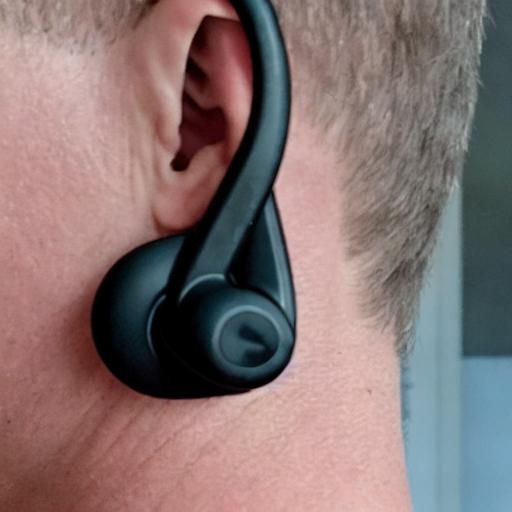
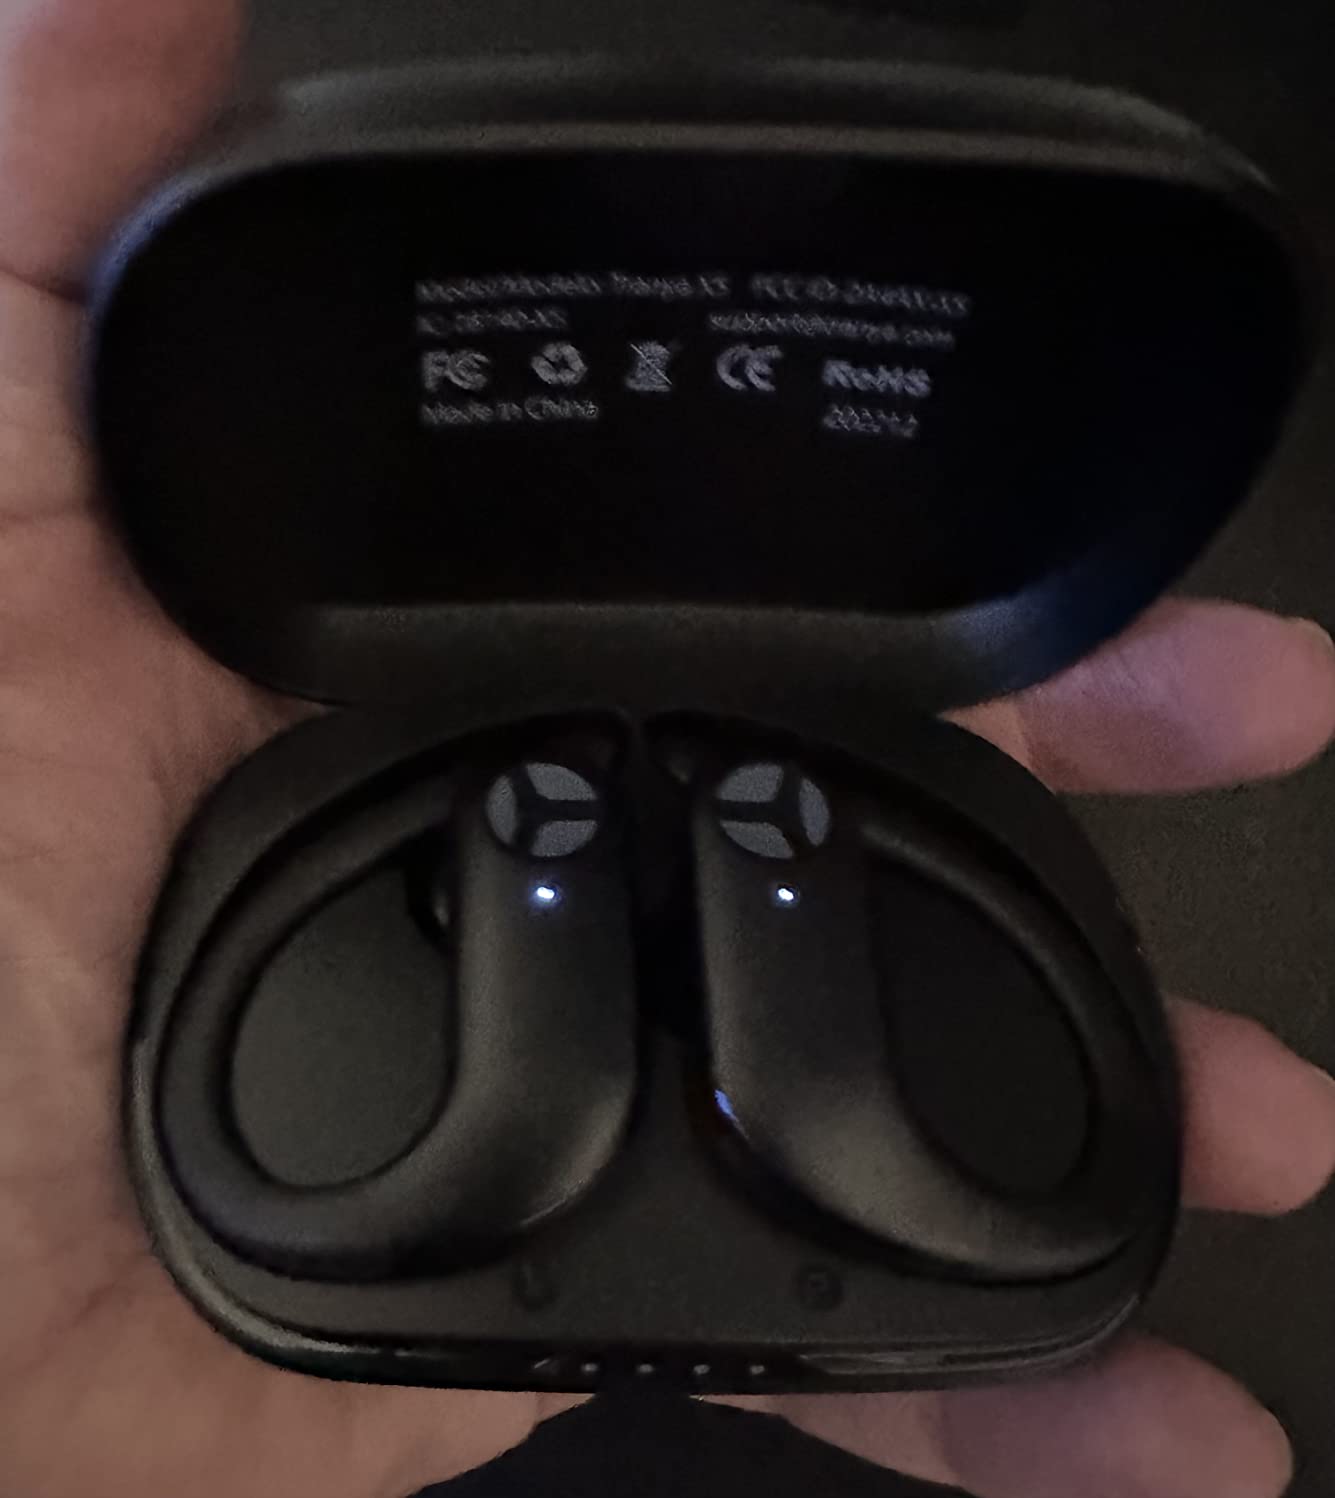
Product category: earbuds
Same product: no